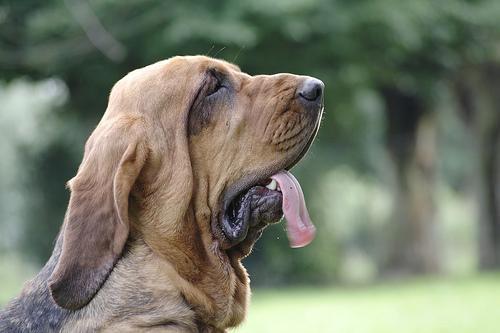
bloodhound